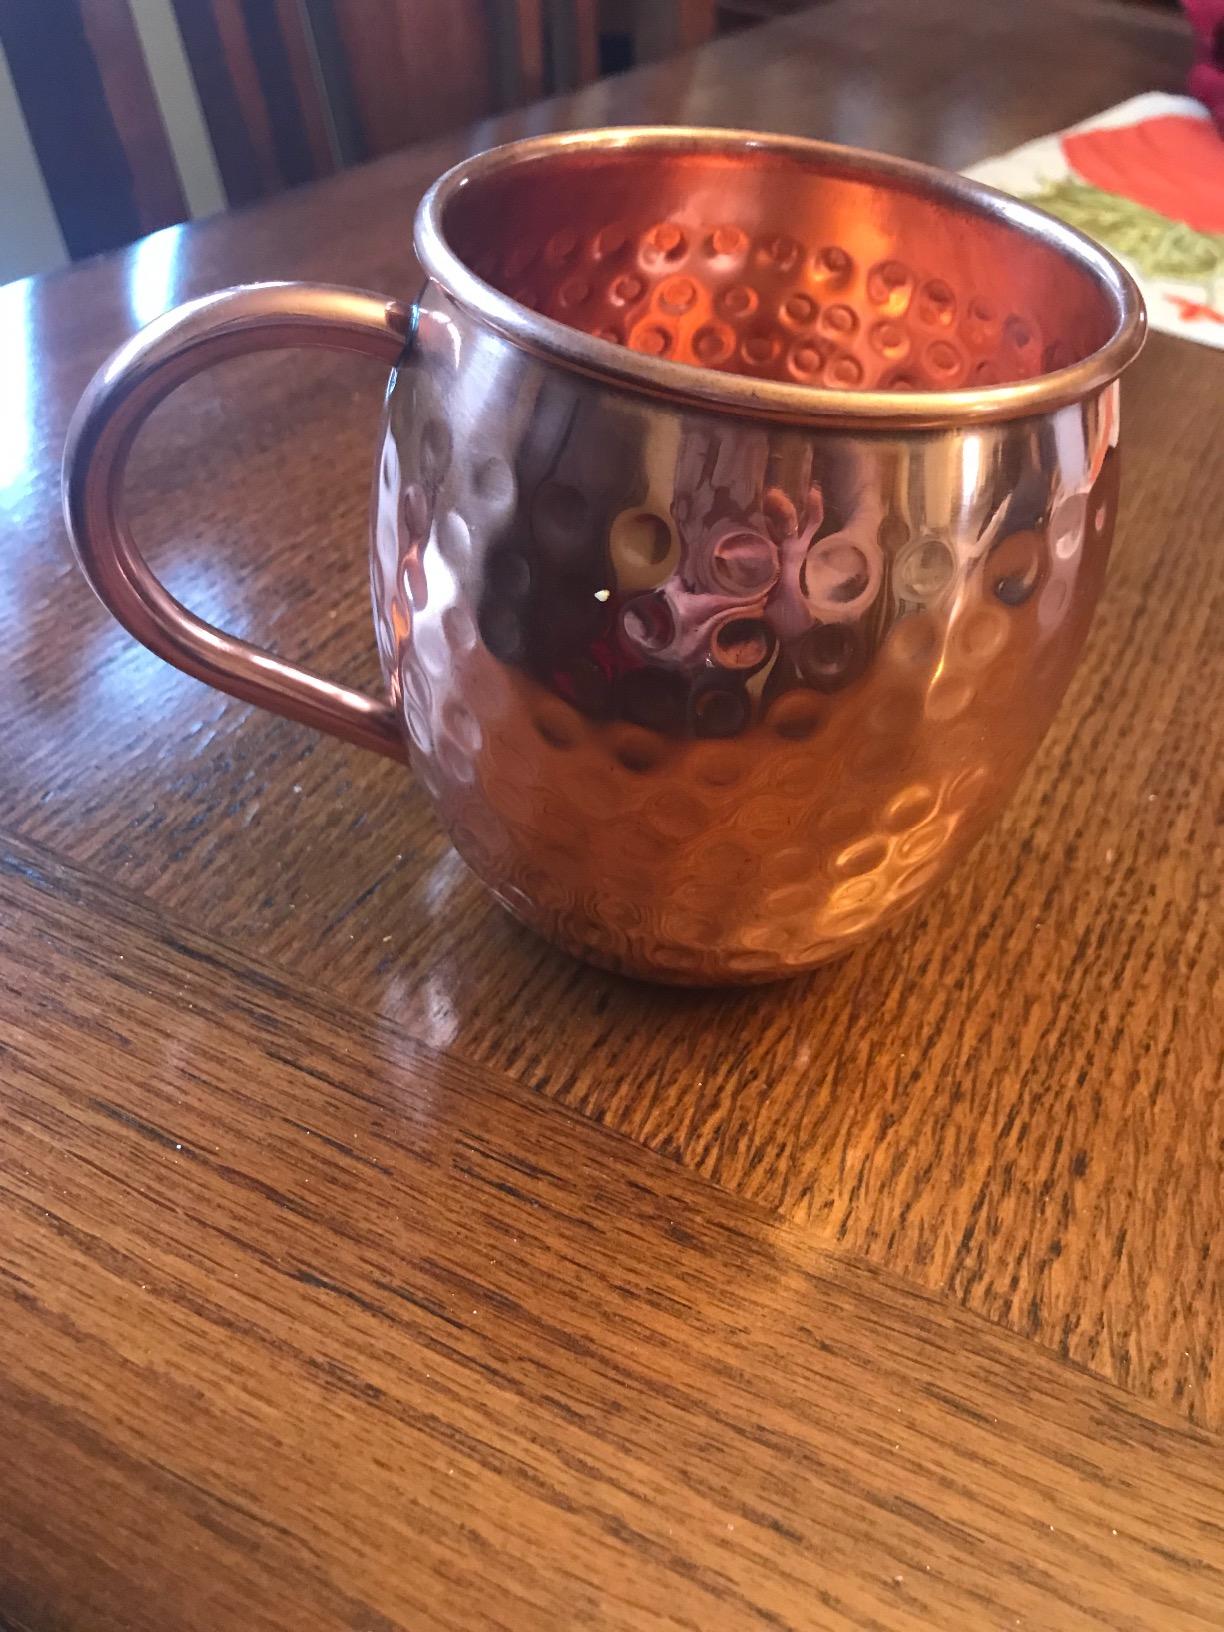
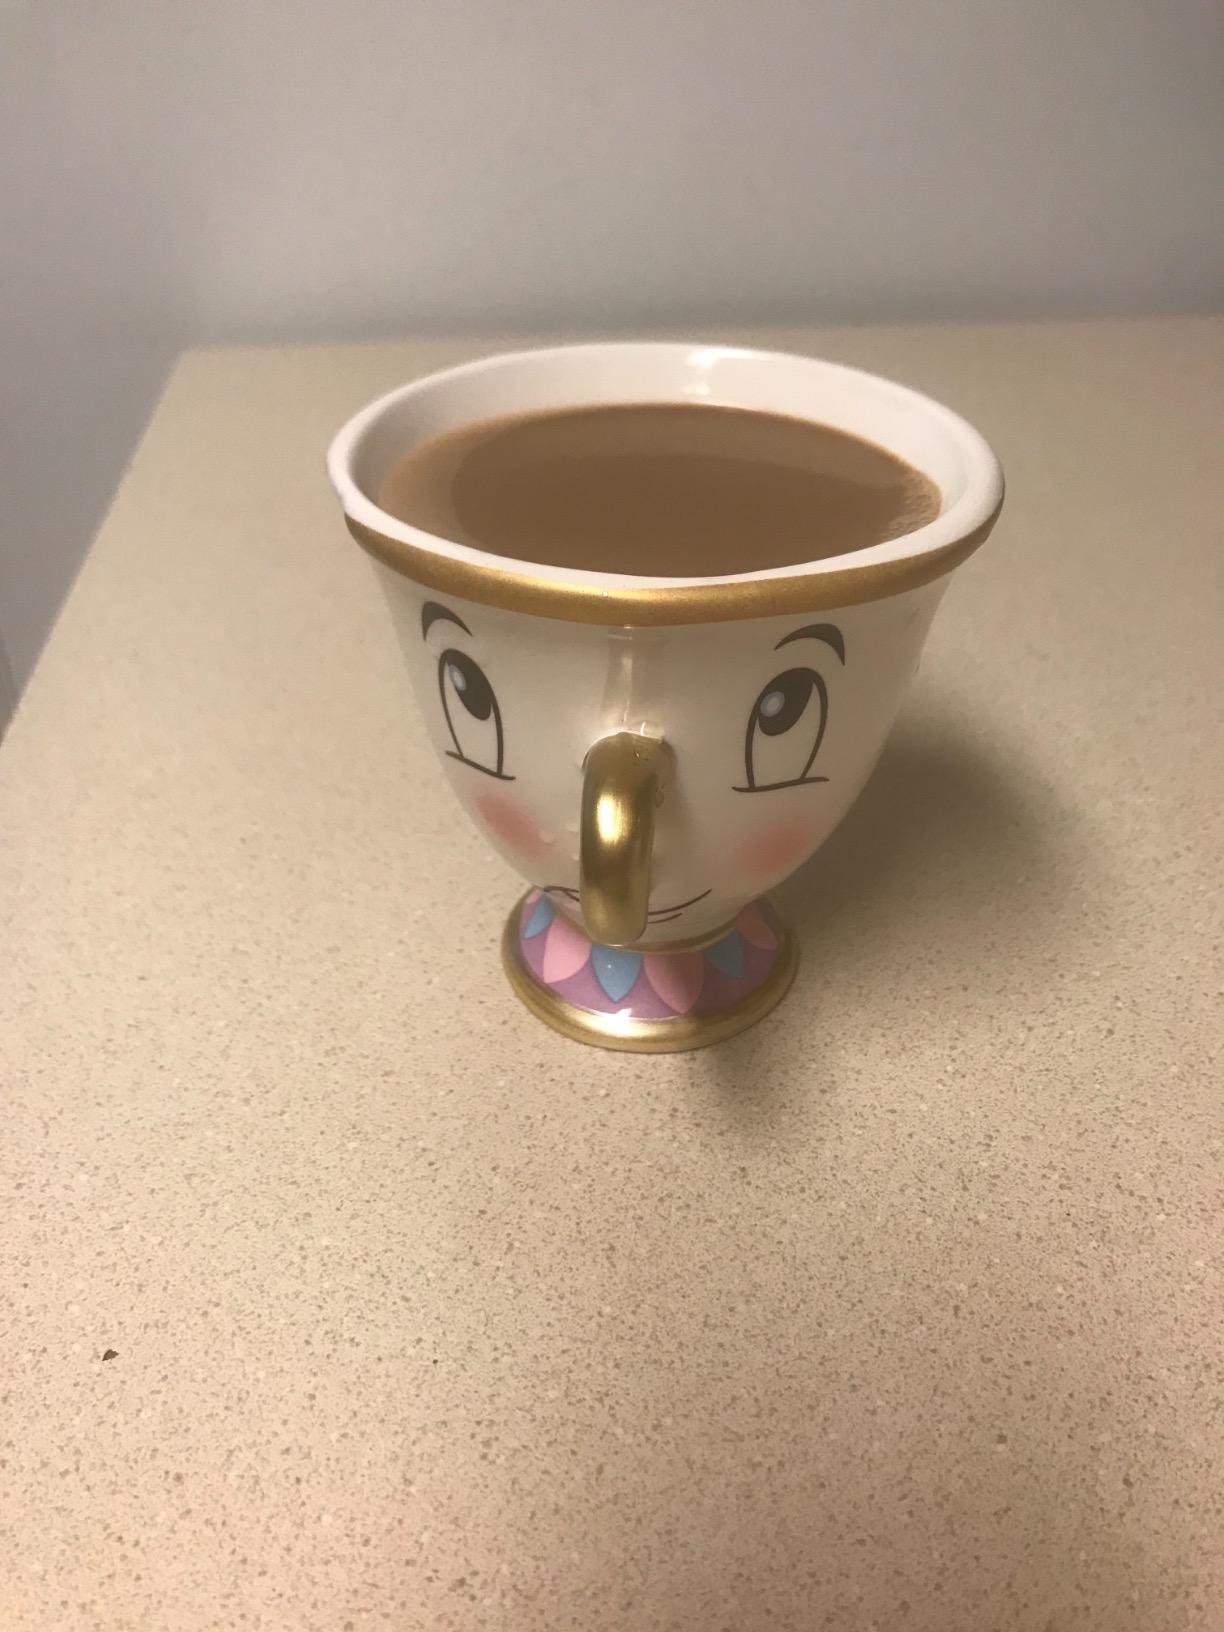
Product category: items_mug
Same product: no